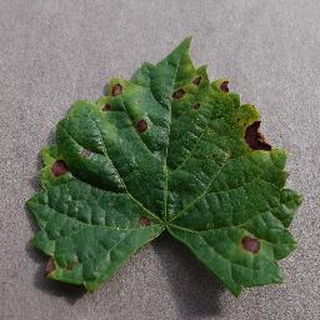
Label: grape_black_rot